Arlington Memorial Bridge

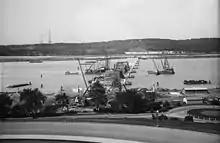
Arlington Memorial Bridge under construction in 1928.

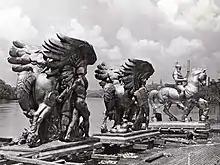
The Arlington Memorial Bridge sculptures ready to be packed at the Leghorn port, Italy

The Arlington Memorial Bridge Commission oversaw the design and construction of the bridge. Arlington Memorial Bridge informally opened on January 16, 1932. The dedication ceremony was headed by President Herbert Hoover who became the first person to drive across it, leading a small party of 12 cars down the George Washington Parkway to Mt. Vernon as a kick-off for Washington's 200th birthday celebration. Due to a lack of lights, ongoing construction and poor connections on the Virginia side, the bridge and highway were only open during daylight hours on Saturday and Sunday. Weekend-only operations ended on March 16, 1932. Though temporary lights were added in time for the 200th birthday, the bridge wasn't opened for day and night use until both the bridge and highway were officially illuminated on May 6, 1932.